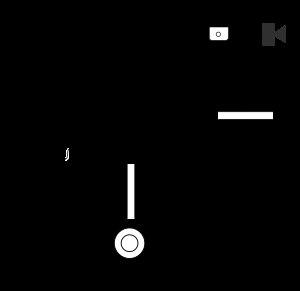
Le récepteur à cristal connu sous les noms de poste à galène, de poste à diode ainsi que de poste à pyrite est un récepteur radio à modulation d'amplitude extrêmement simple qui historiquement dès le début du XXᵉ siècle permit la réception des ondes radioélectriques des premières bandes radios, des signaux de la tour Eiffel et des premiers postes de radiodiffusion. Le récepteur à cristal équipait les stations de T.S.F. des navires, les stations de T.S.F. des ballons dirigeables, les stations de T.S.F. des avions, les stations portables. Il a aussi permis à des milliers d'amateurs de s'initier à l'électronique et joua un rôle important pour la diffusion de messages pendant la Première Guerre mondiale et pendant la Seconde Guerre mondiale.